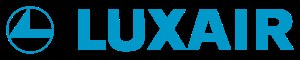
Luxair
Luxair har anvendt sin game logo gennem 42 år fra 21. oktober 1961 til 20. december 2003.
Luxair er Luxembourgs nationale flyselskab. Selskabet beflyver 50 destinationer i Europa, Nordafrika, Middelhavsområdet og Mellemøsten samt charter- og sæsonflyvninger. Luxair har sin primære hub i Luxembourg - Findel Airport. Selskabet ejes af den luxembourgske stat, Banque et Caisse d'Épargne de l'État, Luxair Group, BIL, Lufthansa, Fortis Banque Luxembourg og Panalpina World Transport. Luxair beskæftiger 2.210 ansatte.